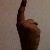
The image shows a hand gesture representing the number 1 in Indian Sign Language.